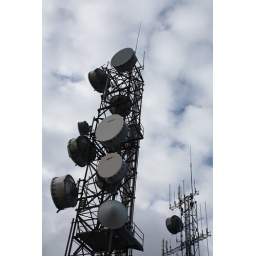
towers in the clouds